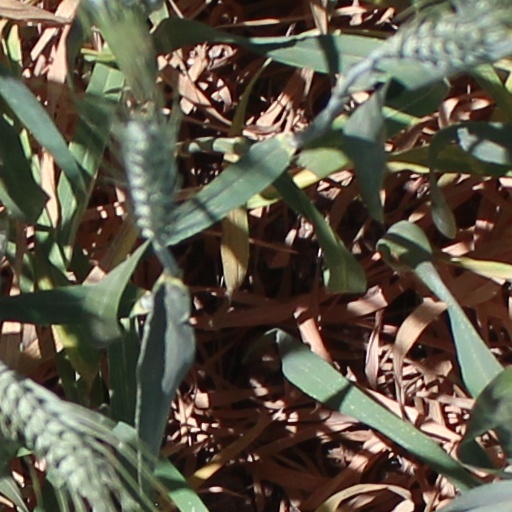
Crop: wheat